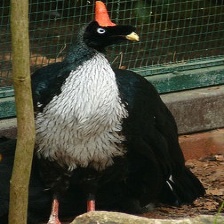
Species: HORNED GUAN
Scientific name: OREOPHASIS DERBIANUS